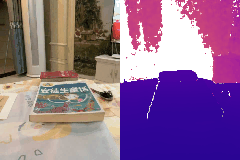
Label: book